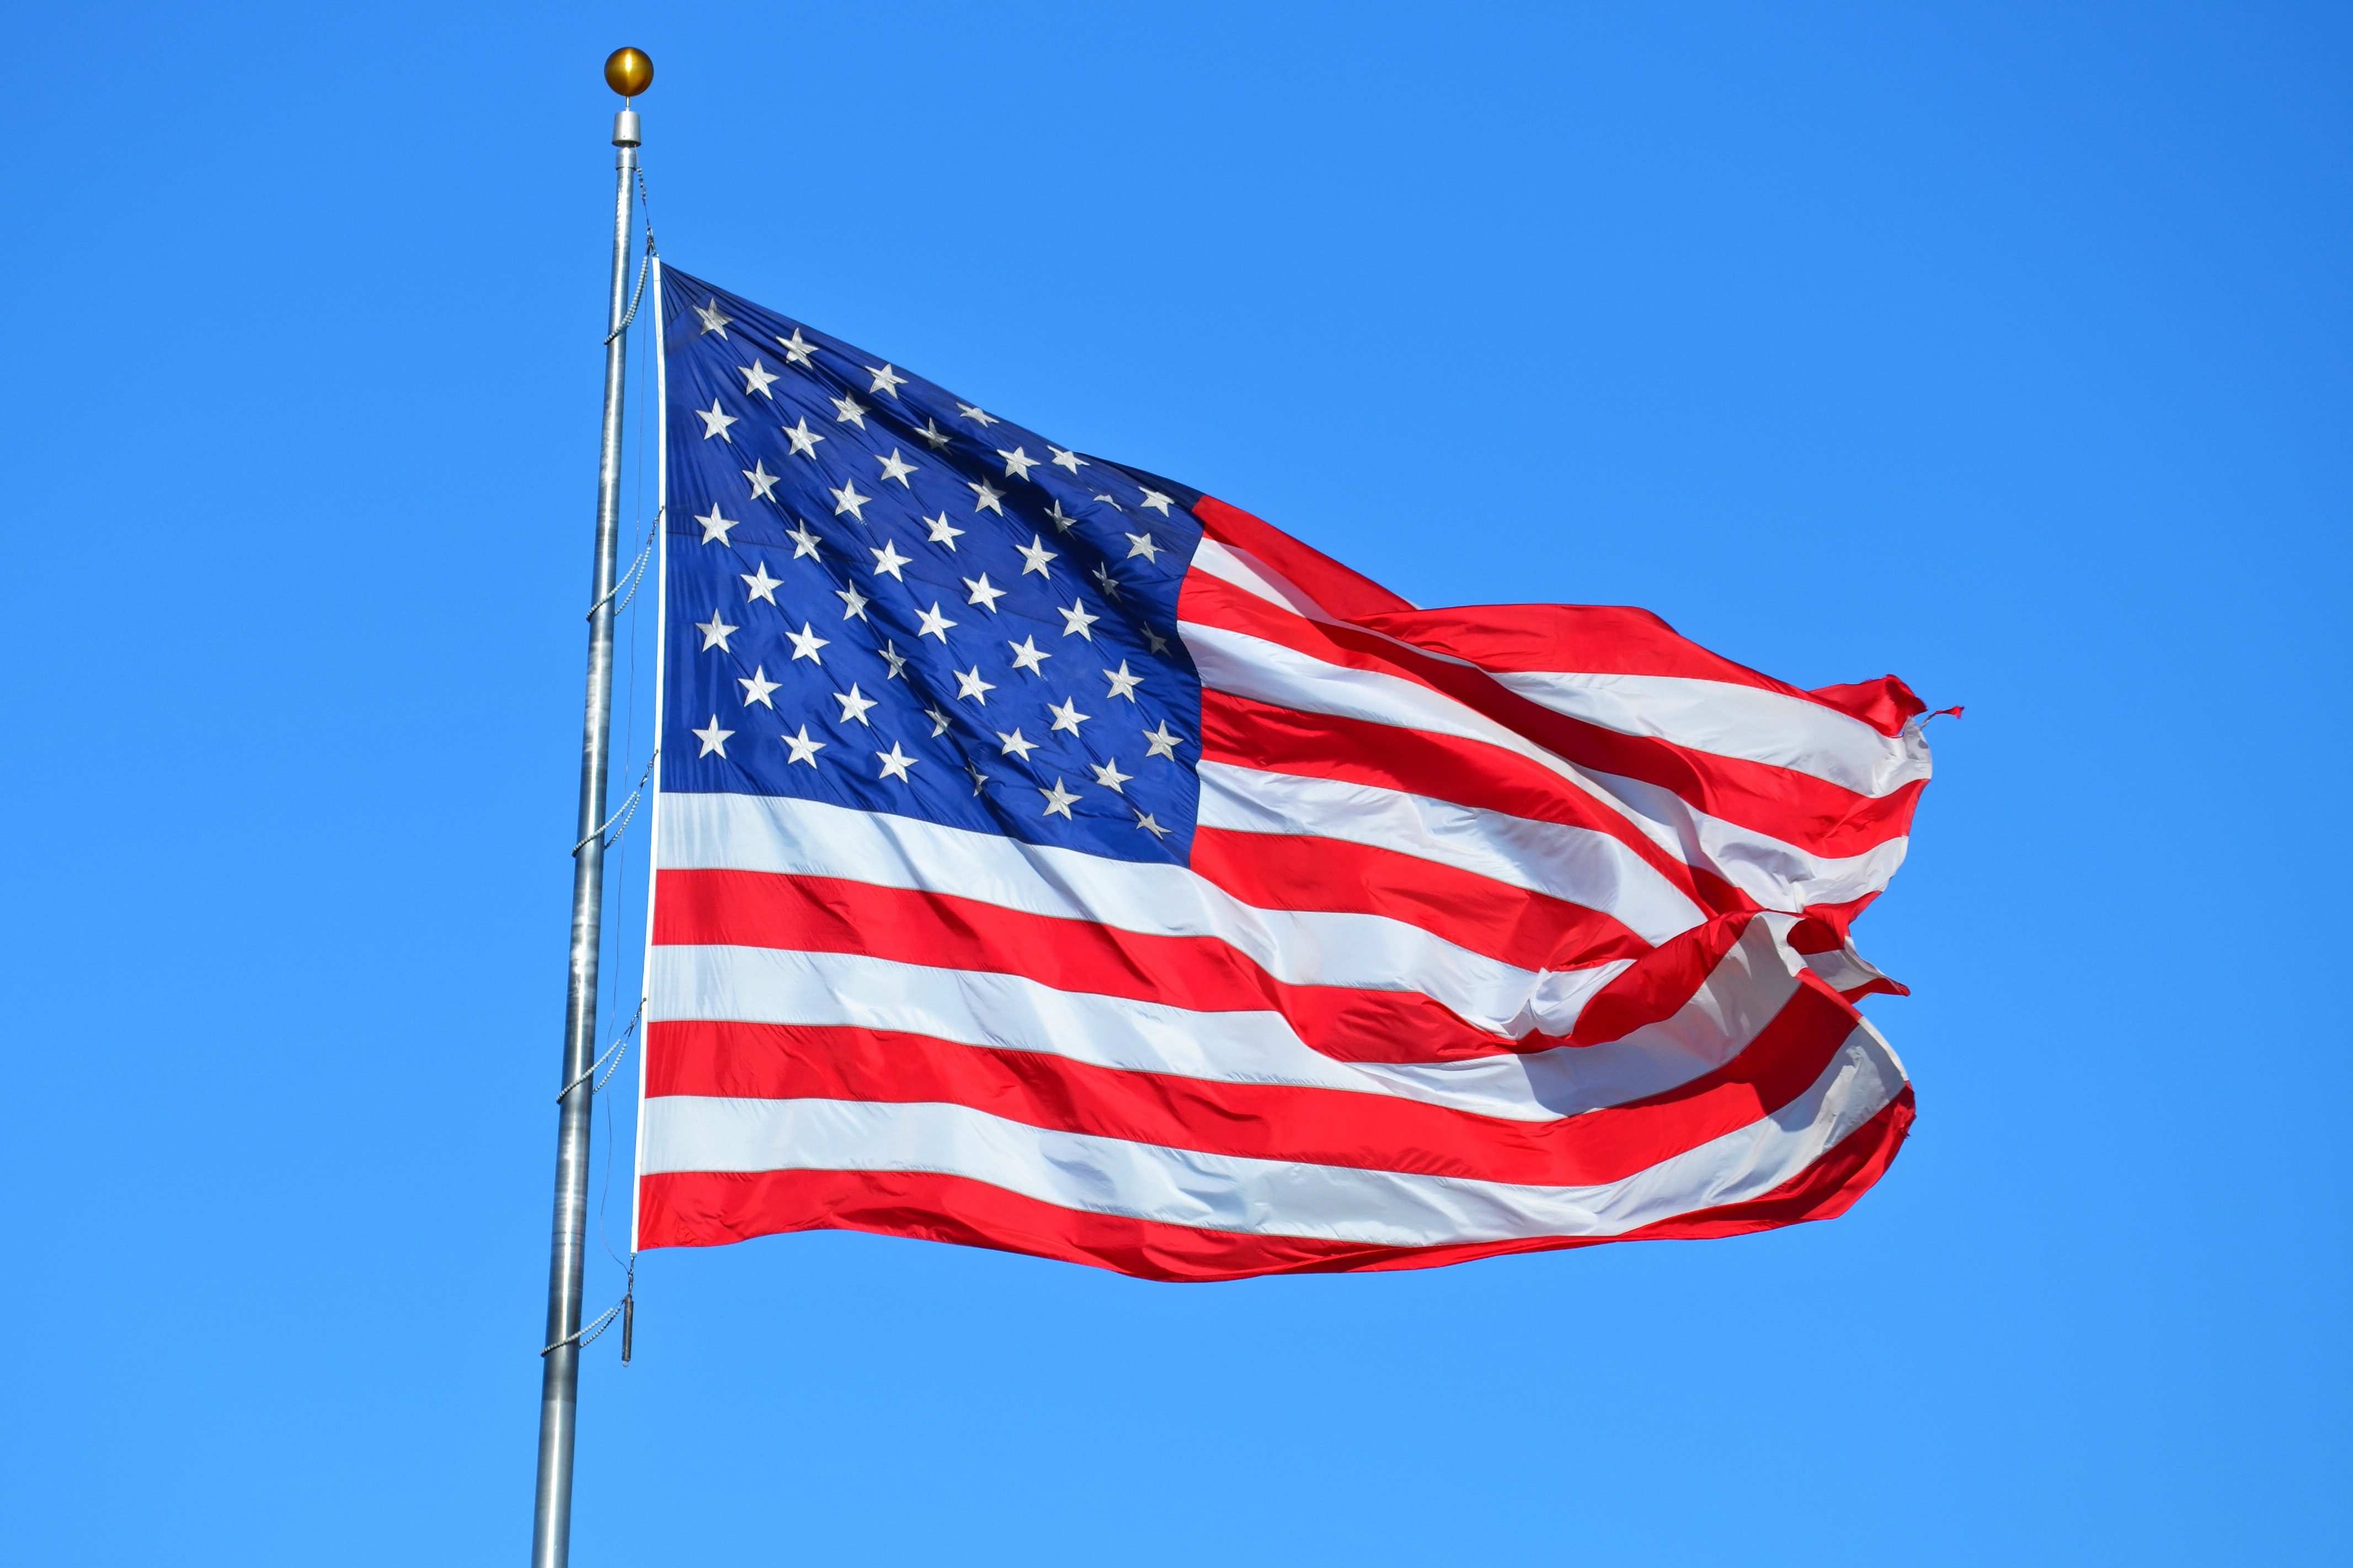
flag, flag of the united states, sky, pole, Flag Day USA, independence day, veterans day